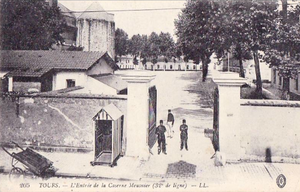
Entrée de la caserne Meusnier, rue Lavoisier (anc. Saint-Maurice) à Tours. Vue sur le château (tour du cachot) et les dépendances de la casernes
Le 32ᵉ régiment d'infanterie est un régiment d'infanterie de l'Armée de terre française créé sous la Révolution à partir du régiment de Bassigny, un régiment français d'Ancien Régime, définitivement dissous en 1985.